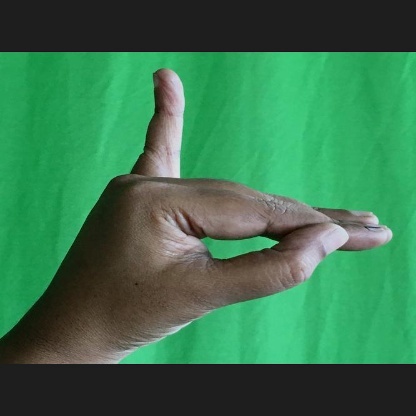
Mudra: Hamsapaksha